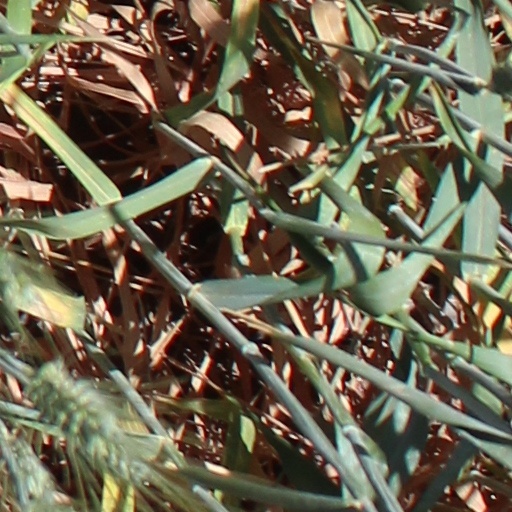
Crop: wheat